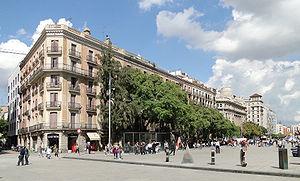
Plaça Nova, Barcelone, Espagne